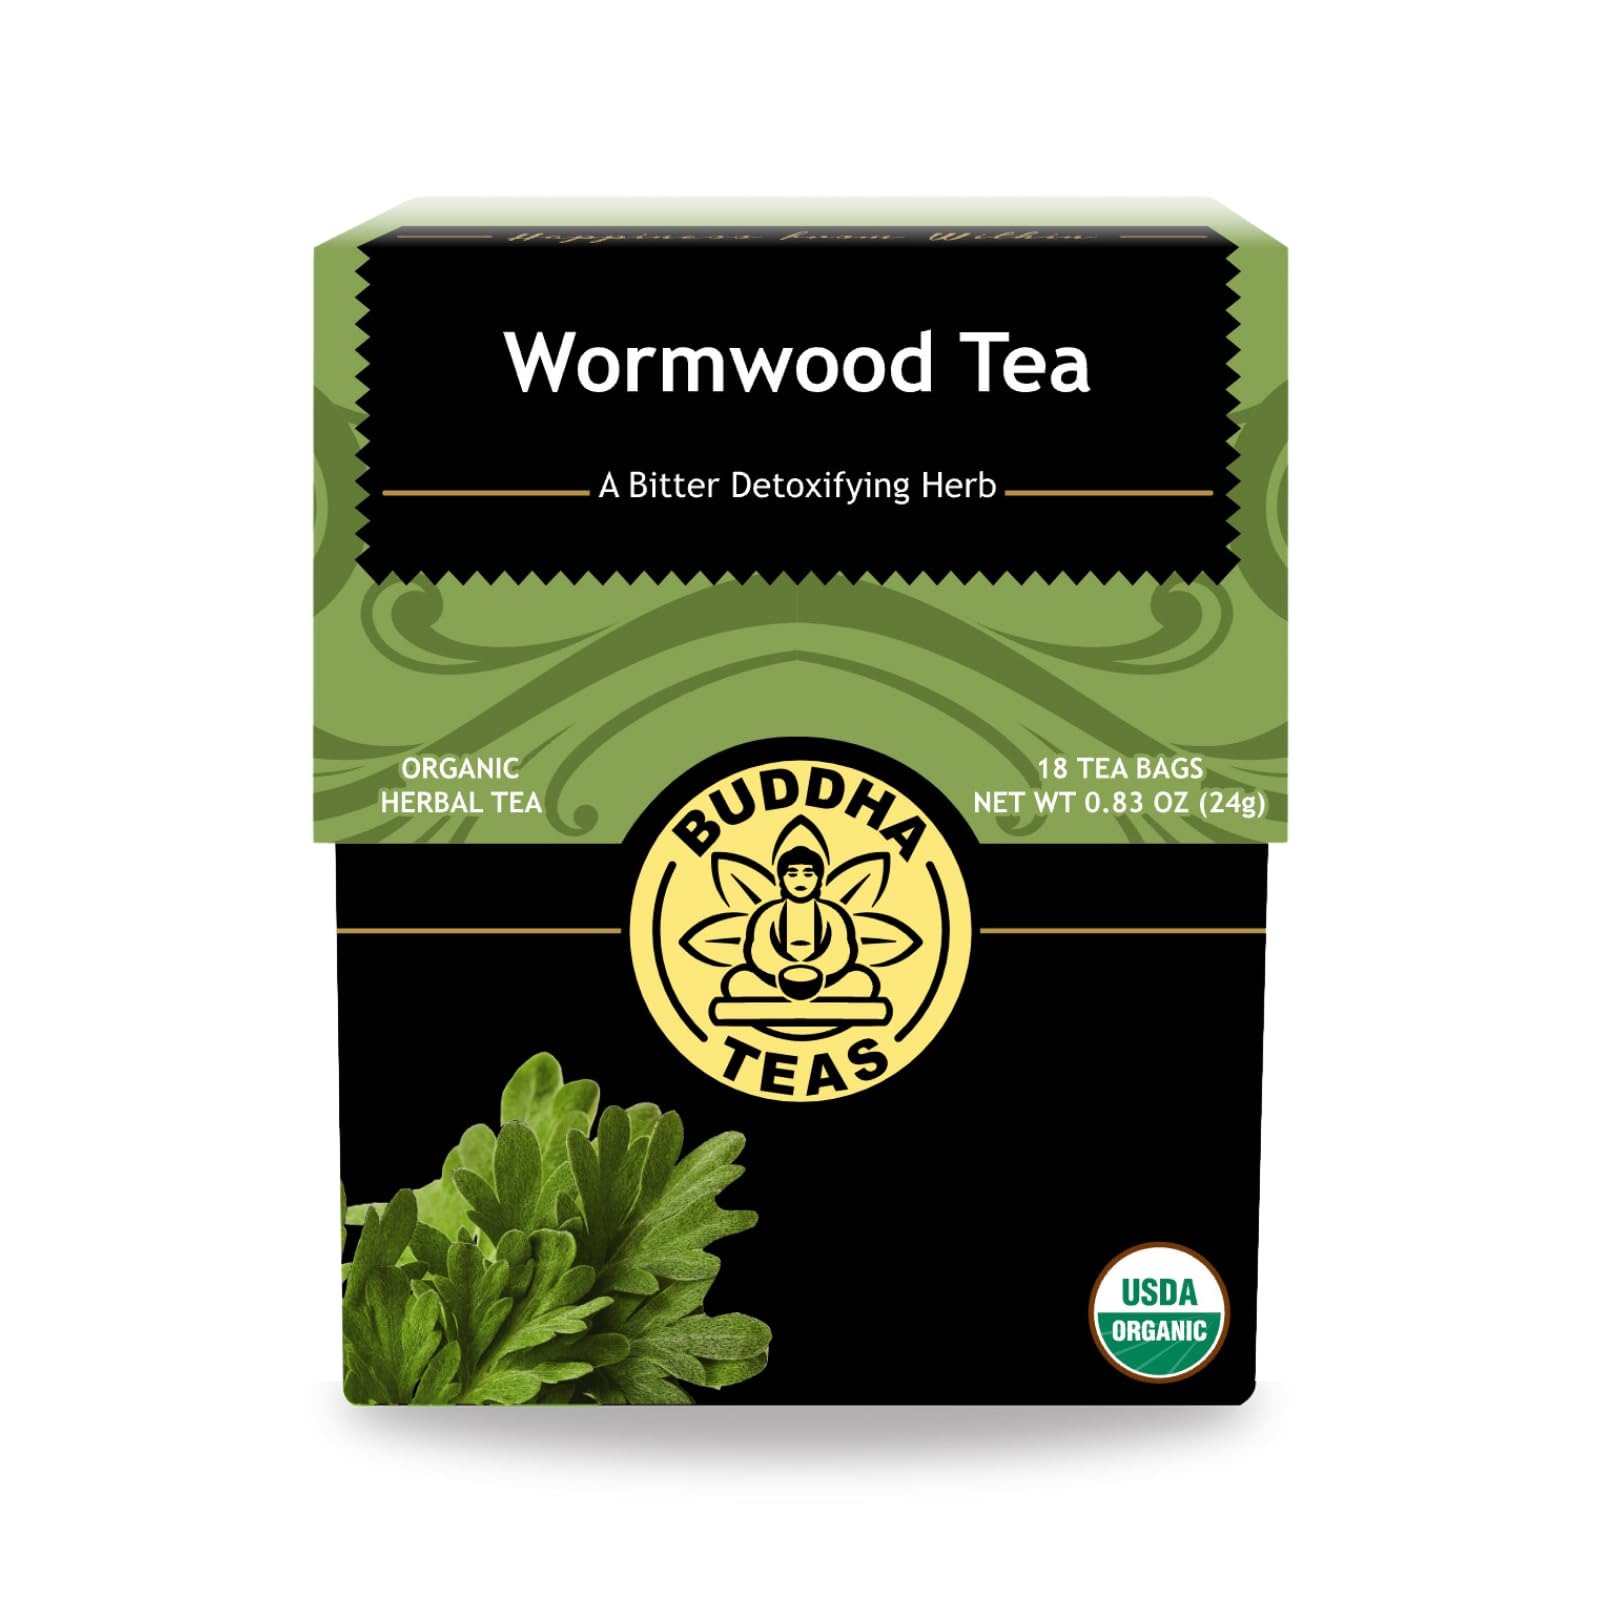
Item Name: Buddha Teas Organic Wormwood Tea - OU Kosher, USDA Organic, 18 Bleach-Free Bags
Bullet Point 1: WORMWOOD TEA - Wormwood has a long history of use in beverages, and its decorative leaves can be brewed to create this natural herbal tea. Our Wormwood Tea is available in a single pack of 18 tea bags.
Bullet Point 2: BITTER TASTE - Buddha Teas’ Wormwood Tea is pungent and has a strong, bitter flavor. Unappealing to most, those who take an interest in Wormwood Tea will find this tea has several good qualities to offer. This high quality tea brews into a bitter herbal tonic, one your body will come to crave.
Bullet Point 3: NO CAFFEINE - Our Wormwood Tea is caffeine free, certified organic and free of any additives and flavoring. This tea has no artificial sweeteners and is only made with natural ingredients.
Bullet Point 4: QUALITY - At Buddha Teas, our Wormwood Tea is rich in essential vitamins, minerals and antioxidants. A great source of vitamin C, vitamin B complex and flavonoids, this tea is an important addition to any tea collector's cupboard.
Bullet Point 5: BUDDHA TEAS - Buddha Teas believes that a proper cup of tea provides a nourishing experience that satisfies the soul while pleasing the senses. We strive to deliver a delightful and vast array of additive-free options, which includes herbal, green, white, and black teas, as well as uniquely crafted blends, made from the freshest herbs and tea leaves.
Bullet Point 6: 100% Satisfaction Guarantee: Buddha Teas is proud to honor replacements or refunds for quality issues, excluding matters of personal taste. If your product arrives damaged and cannot be remedied, you can return it within 30 days for a refund. Our goal is to make your shopping experience easy, safe, and efficient.
Value: 18.0
Unit: Count

Price: 19.88